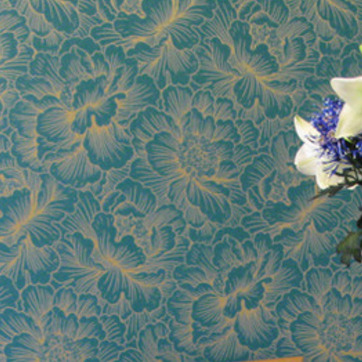
Material: wallpaper